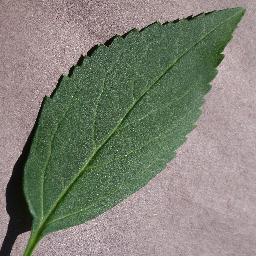
Label: Cherry___healthy